Osage Nation

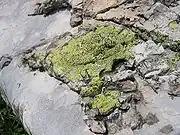
Limestone, a mineral resource for the Osage Nation

In 1894 large quantities of oil were discovered beneath the vast prairie owned by the tribe. Because of his recent work in developing oil production in Kansas, Henry Foster approached the Bureau of Indian Affairs (BIA) to request exclusive privileges to explore the Osage Reservation for oil and natural gas. Foster died shortly afterward, and his brother, Edwin B. Foster, assumed his interests.